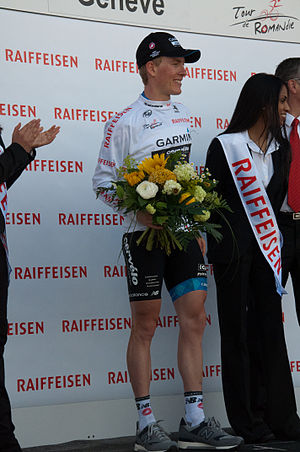
Romandiet Rundt 2011 / Resultater
Andrew Talansky vandt ungdomskonkurrencen
Romandiet Rundt 2011 var den 65. udgave af Romandiet Rundt og blev arrangeret fra 26. april til 1. maj i Schweiz. Udover de 18 ProTeam var Geox-TMC og Europcar inviteret. Cadel Evans vandt samlet, som i 2006.